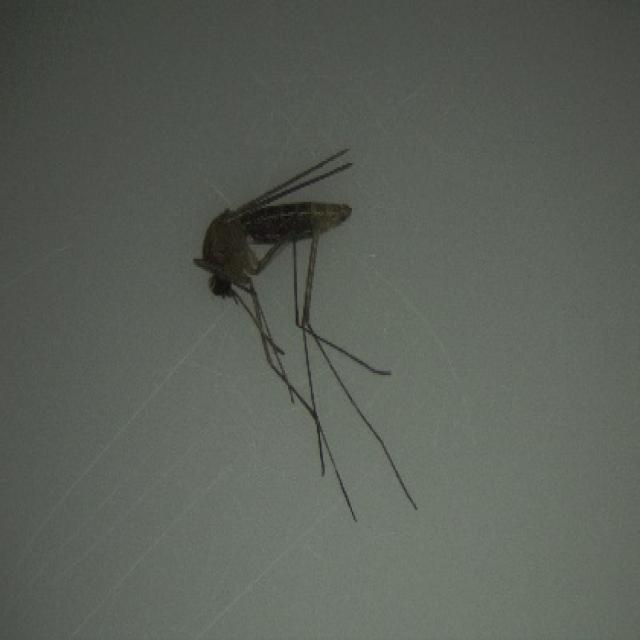
Species: culex_pipiens